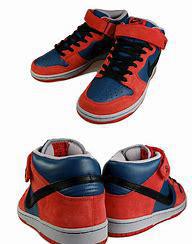
Brand: Nike
Model: Dunk Mid Pro SB